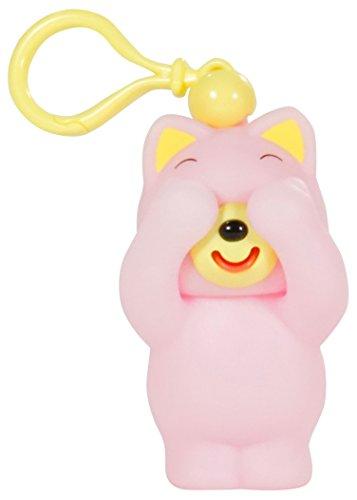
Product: Jabb-A-Boo The Cat, Pink
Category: Toys & Games | Baby & Toddler Toys
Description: Great stress reliever.
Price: $8.49
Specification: ProductDimensions:13.2x14.4x16.1inches|ItemWeight:1.44ounces|ShippingWeight:1.6ounces(Viewshippingratesandpolicies)|DomesticShipping:ItemcanbeshippedwithinU.S.|InternationalShipping:ThisitemcanbeshippedtoselectcountriesoutsideoftheU.S.LearnMore|ASIN:B074Q351CY|Itemmodelnumber:4543168170414|Manufacturerrecommendedage:18monthsandup